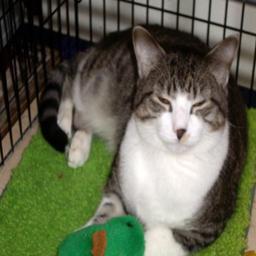
Animal: cats